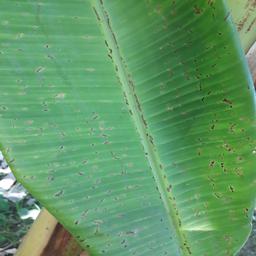
Label: BLACK SIGATOKA